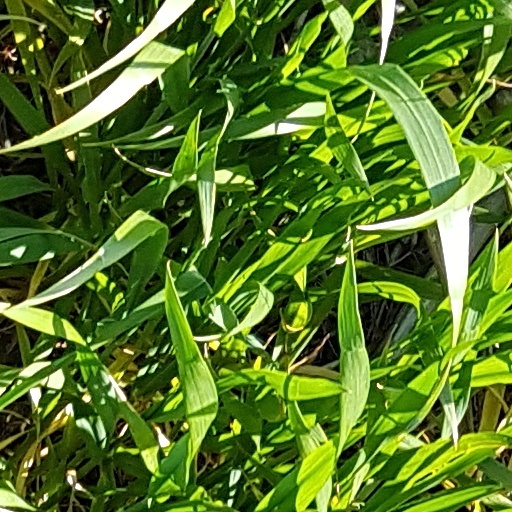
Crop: wheat